Ludwig Ferdinand Huber

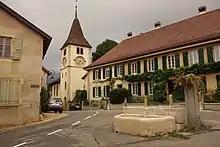
A road with a church and terraced houses in Bôle, Switzerland

For Körner's 30th birthday, Huber and Schiller worked together on a small book, , with watercolours painted by Schiller and texts written by Huber that humorously depicted the Körners and their friends. The booklet was first reprinted in 1862 and not included in any edition of Schiller's works. The manuscript, considered lost at the end of the 19th century, is now in the Beinecke Rare Book & Manuscript Library.